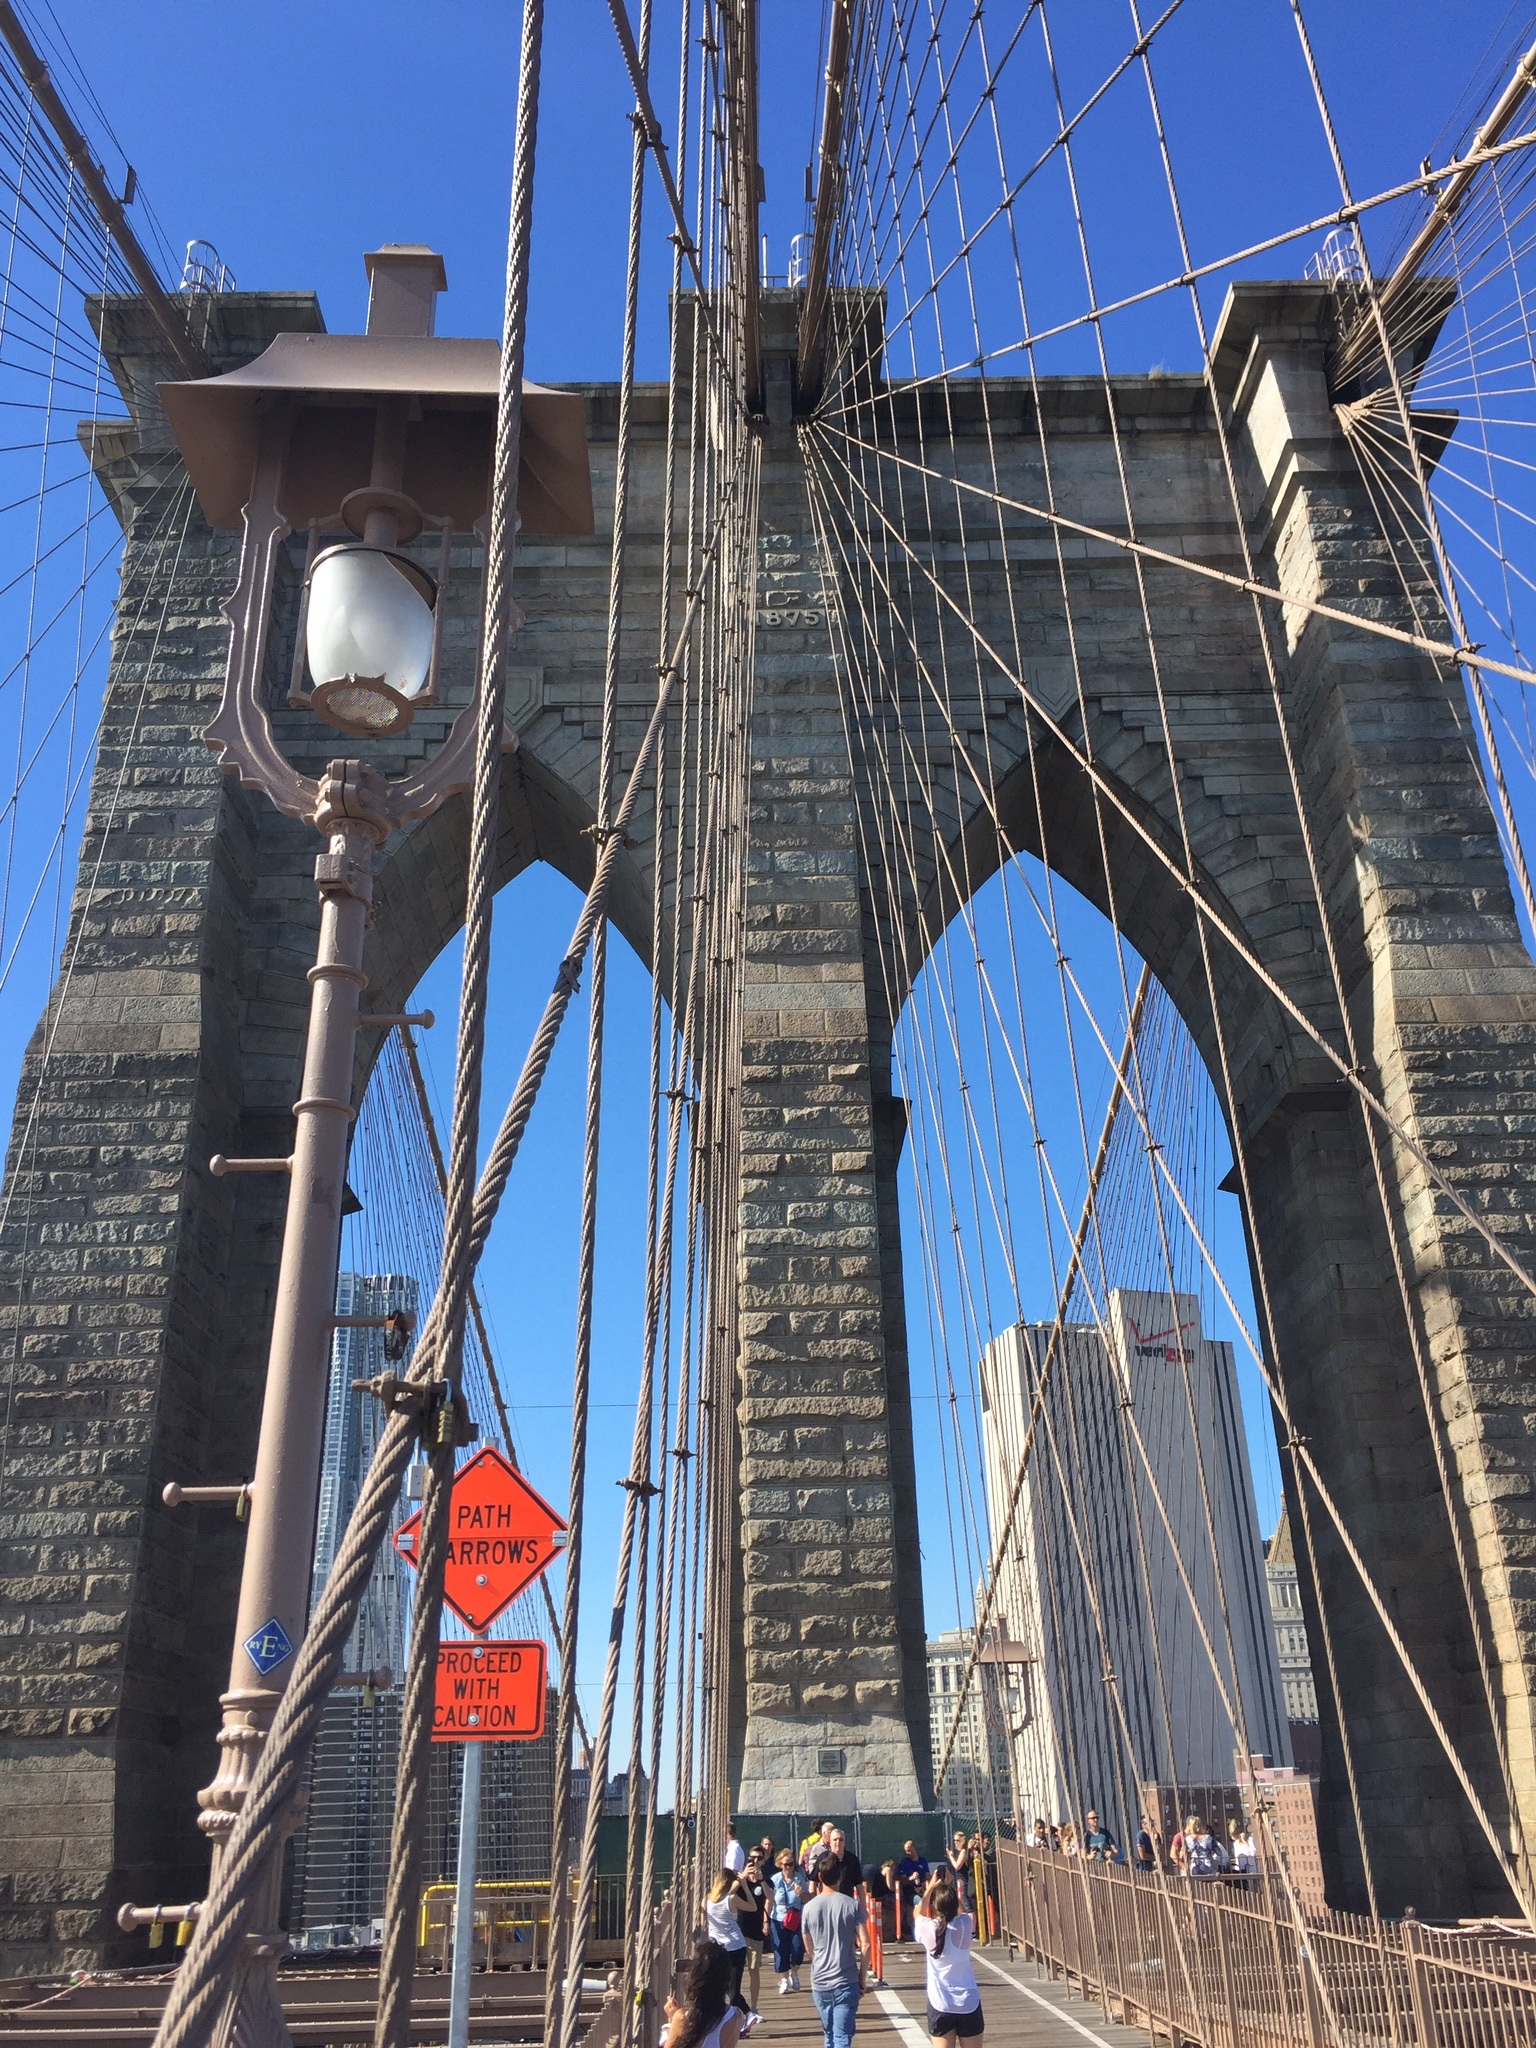
structure, bridge, skyscraper, new york, new york city, suspension bridge, tower, brooklyn bridge, mast, landmark, brooklyn, stadium, east river, cable stayed bridge